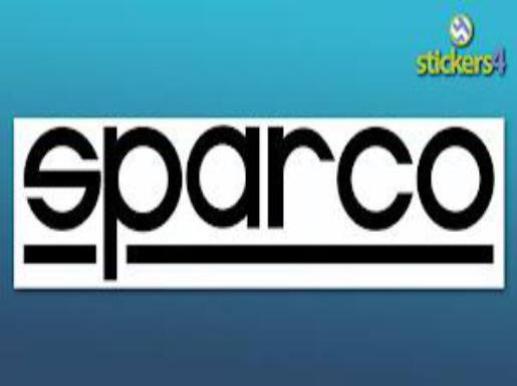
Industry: Clothes